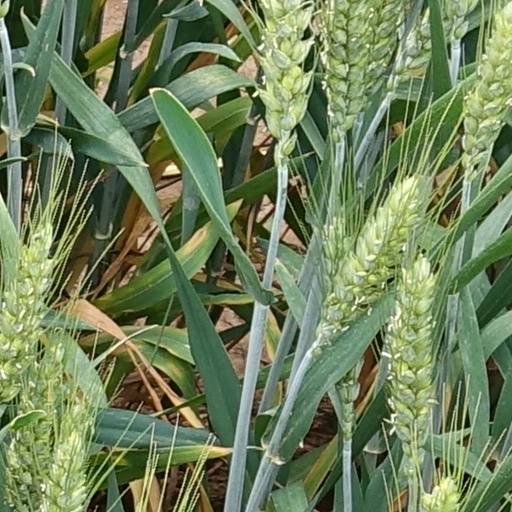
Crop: wheat